Jackson Barracks

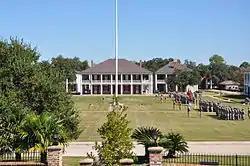
Jackson Barracks, October 2011. The Washington Artillery on the Parade Field

Jackson Barracks is the headquarters of the Louisiana National Guard. It is located in the Lower 9th Ward of New Orleans, Louisiana. The base was established in 1834 and was originally known as New Orleans Barracks. On July 7, 1866, it was renamed in honor of Andrew Jackson. The National Register of Historic Places listed Jackson Barracks in 1976.